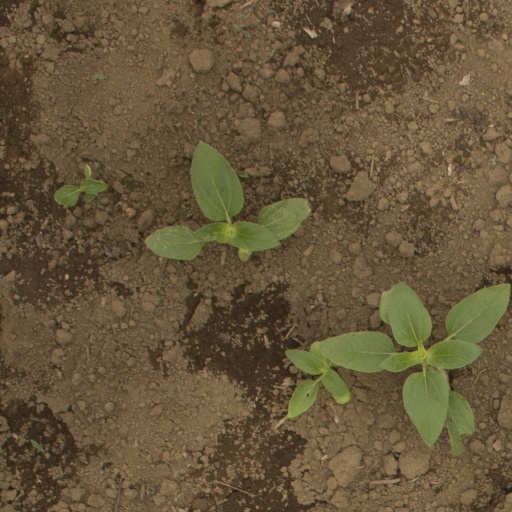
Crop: Jerusalem artichoke